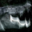
Label: crocodile